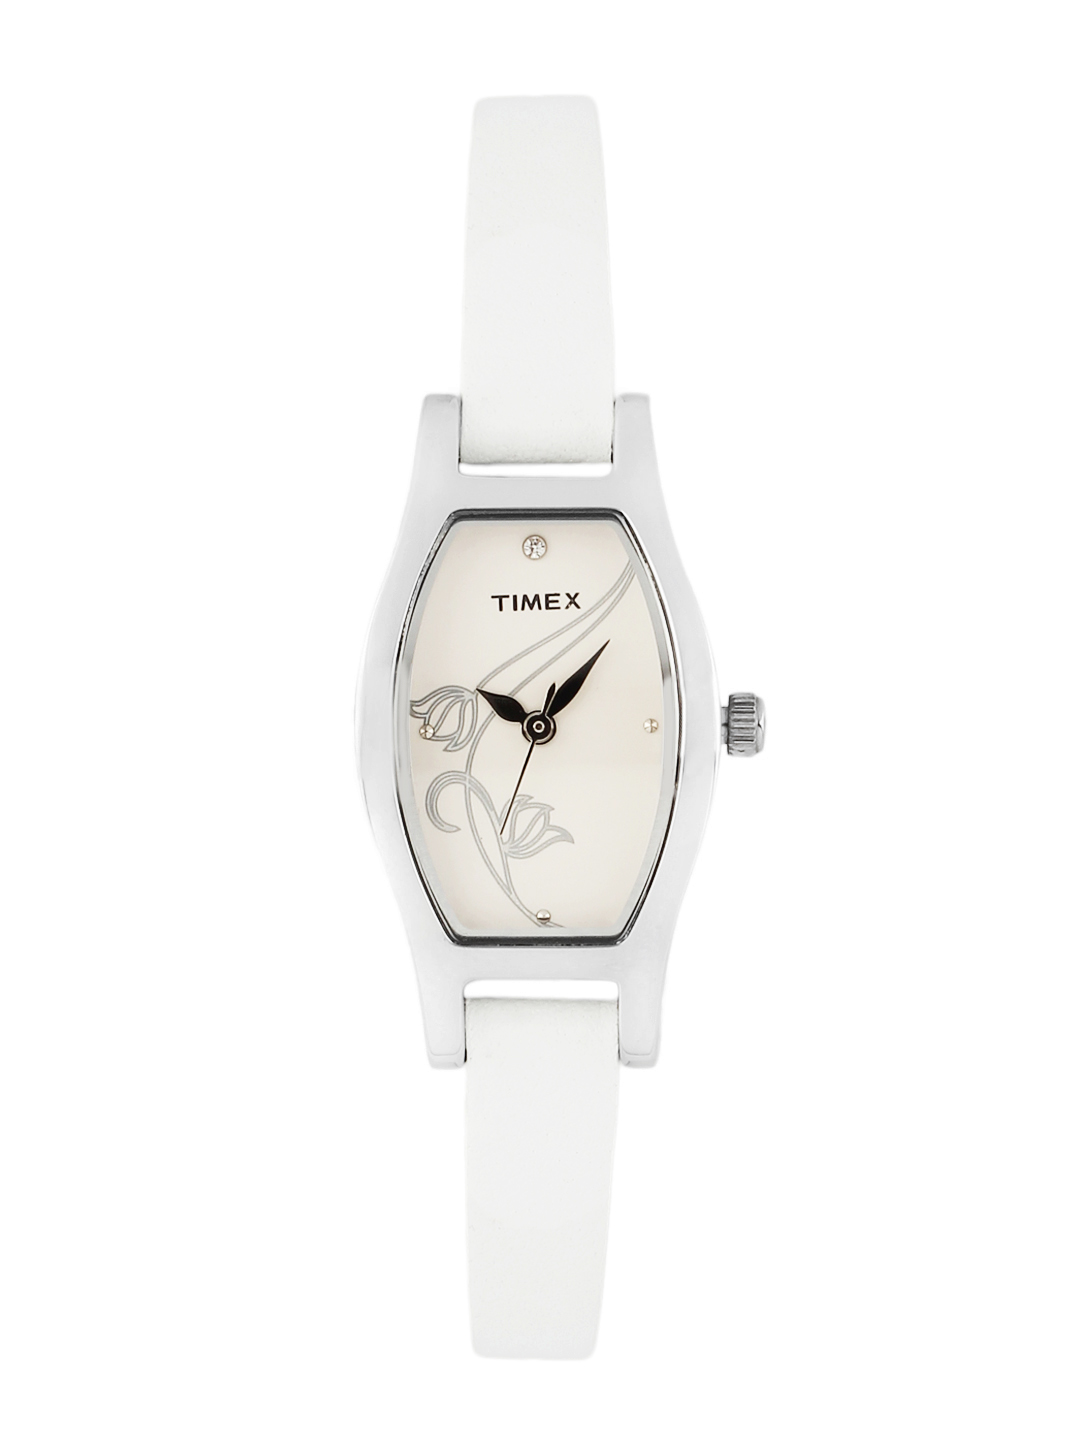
Timex Women White Watch
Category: Accessories / Watches / Watches
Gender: Women
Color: White
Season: Winter 2016
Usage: Casual